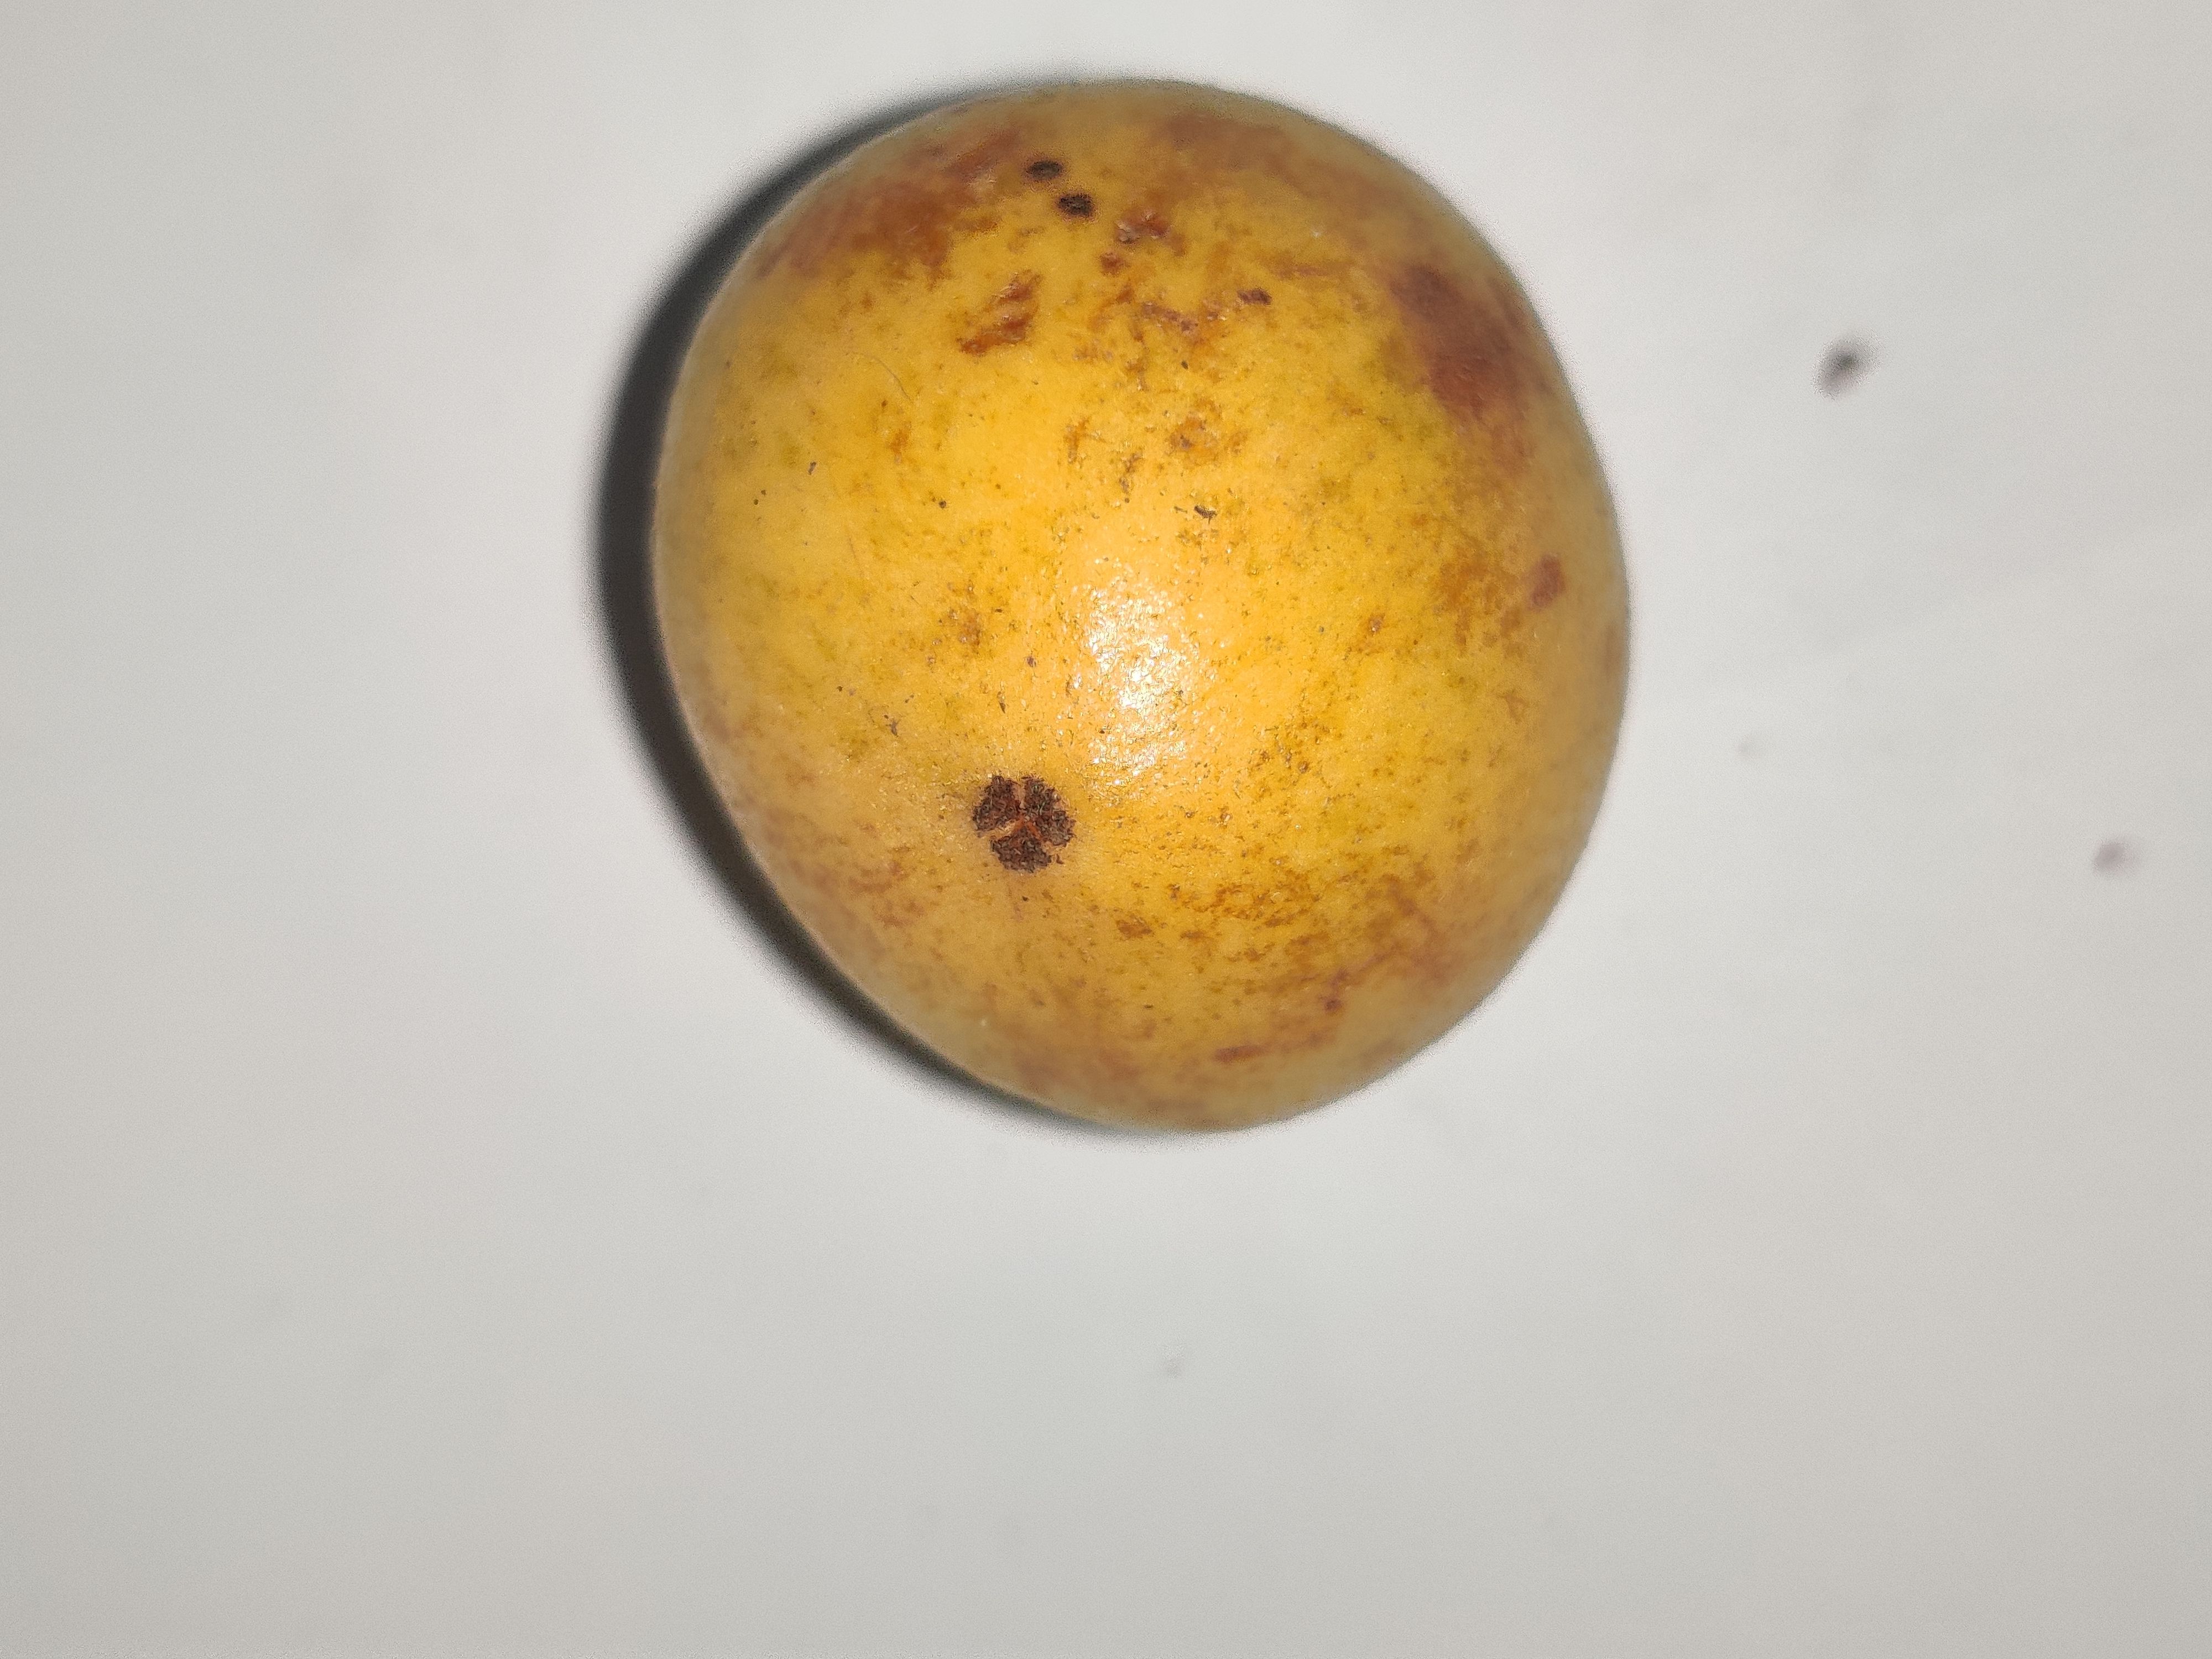
Fruit: burmese-grape
Grade: 2nd-grade